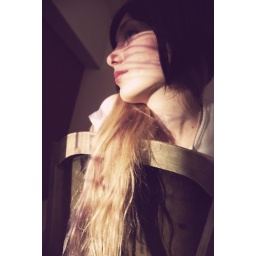
Pictures in a box at home